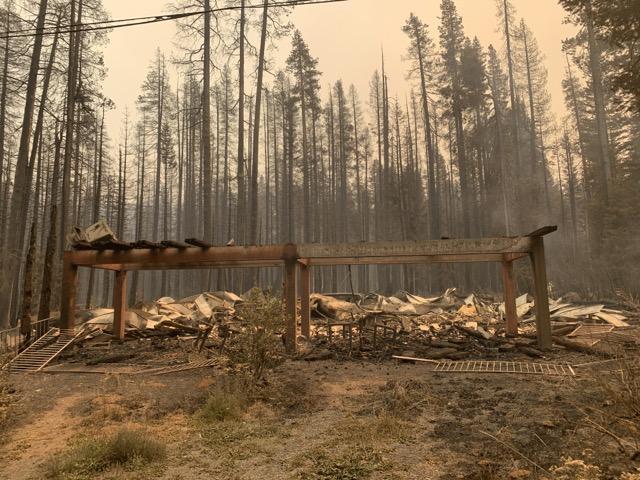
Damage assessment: destroyed